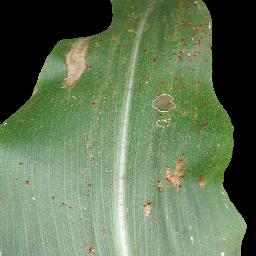
Label: Corn___Common_rust